2020–2023 Minneapolis–Saint Paul racial unrest

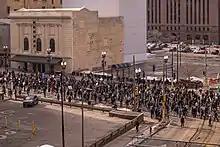
Protest march in Minneapolis, March 7, 2021.

A sprawling encampment at Powderhorn Park generated controversy as it grew to 560 tents by mid-July. Numerous sexual assaults, fights, and drug use at the encampment generated alarm for nearby residents. The city had pushed to connect people experiencing homeless with services, including establishing three new shelters, and shelter beds remained available. Officials adopted a deescalation for disbanding camps due to the ongoing civil unrest, and when they attempted to remove tents at non-permitted sites, they faced opposition from a sanctuary movement and protest groups. After violence and multiple sexual assaults at Powderhorn Park, the park board cleared it of tents on August 14, 2020, as police faced off with protesters and fired pepper spray.